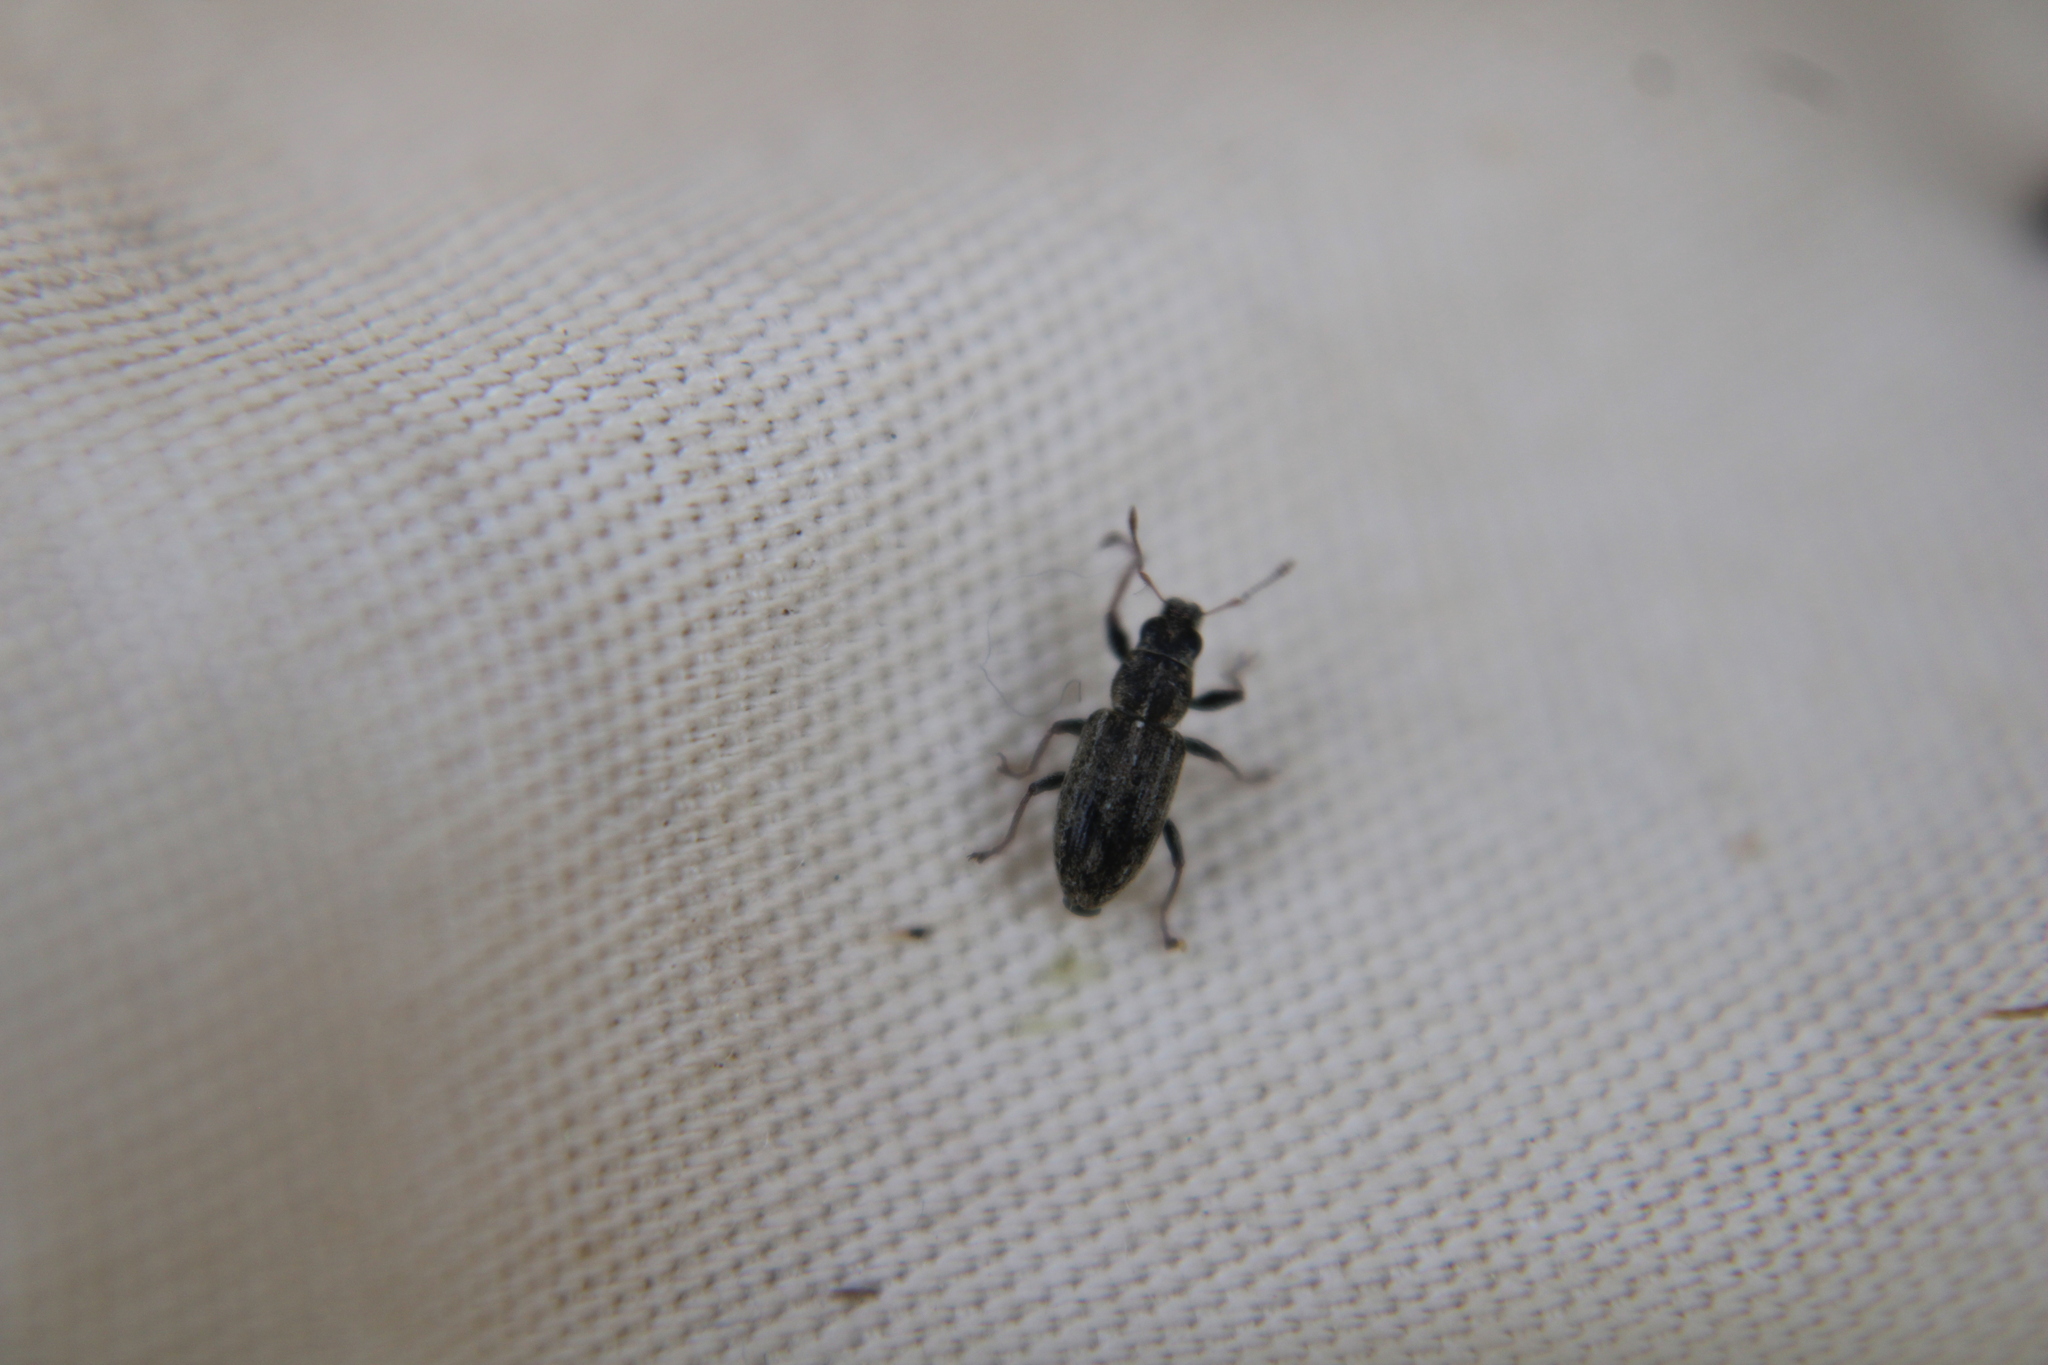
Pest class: pea_leaf_weevil